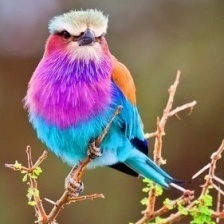
Species: LILAC ROLLER
Scientific name: CORACIAS CAUDATUS